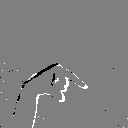
ASL letter: q